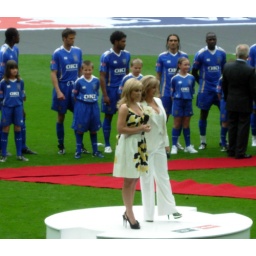
The two birds in white aren't bad either ;-)